Double Speed

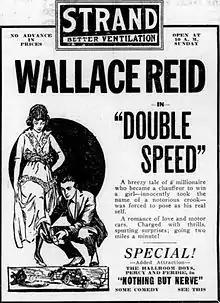
Newspaper ad

Double Speed is a lost 1920 American silent comedy-drama film produced by Famous Players–Lasky and distributed by Paramount Pictures. It was the debut directorial effort of Sam Wood and starred Wallace Reid in another of his racing car films.